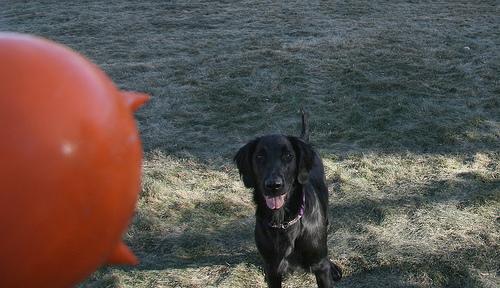
flat-coated_retriever